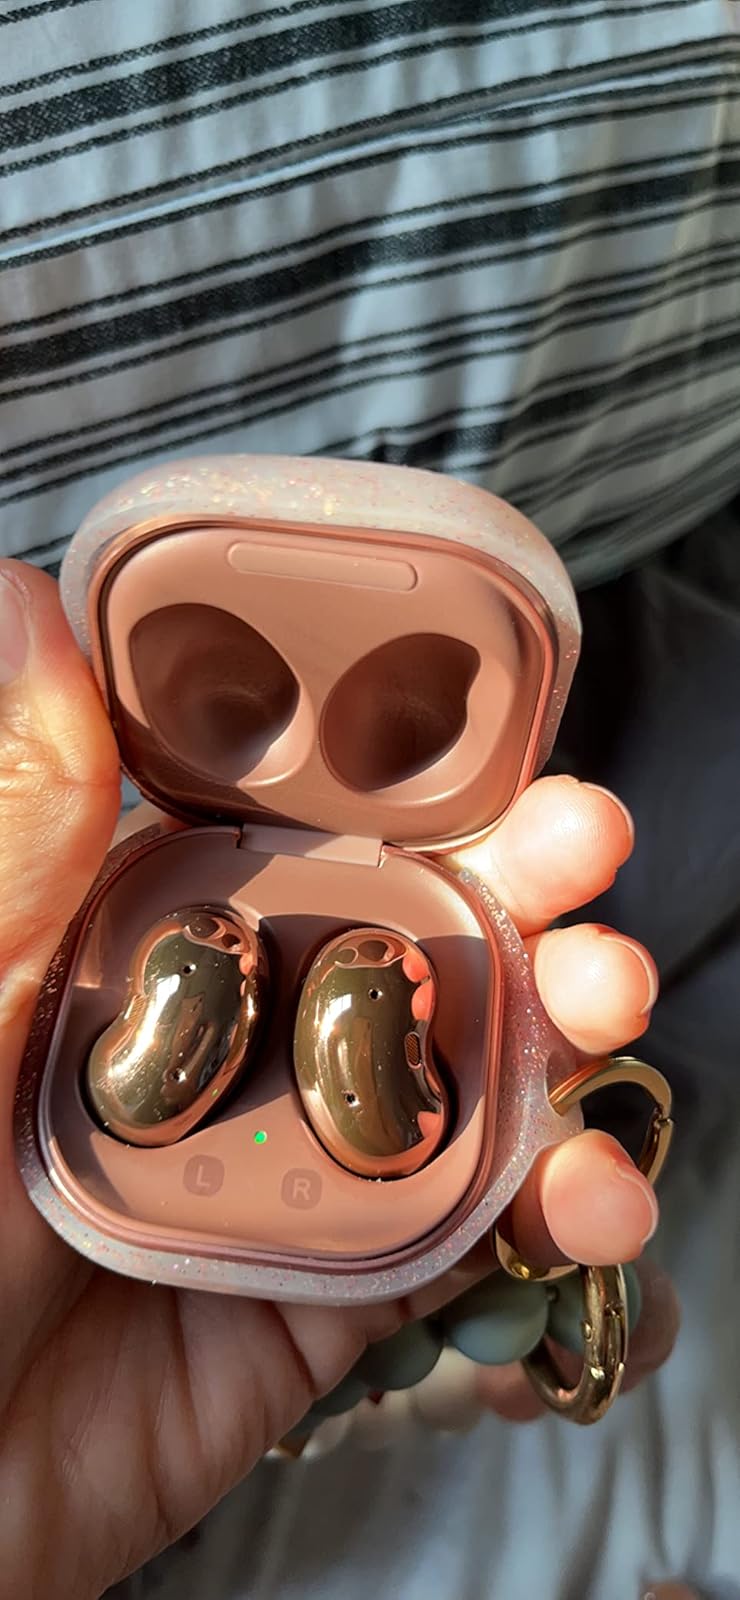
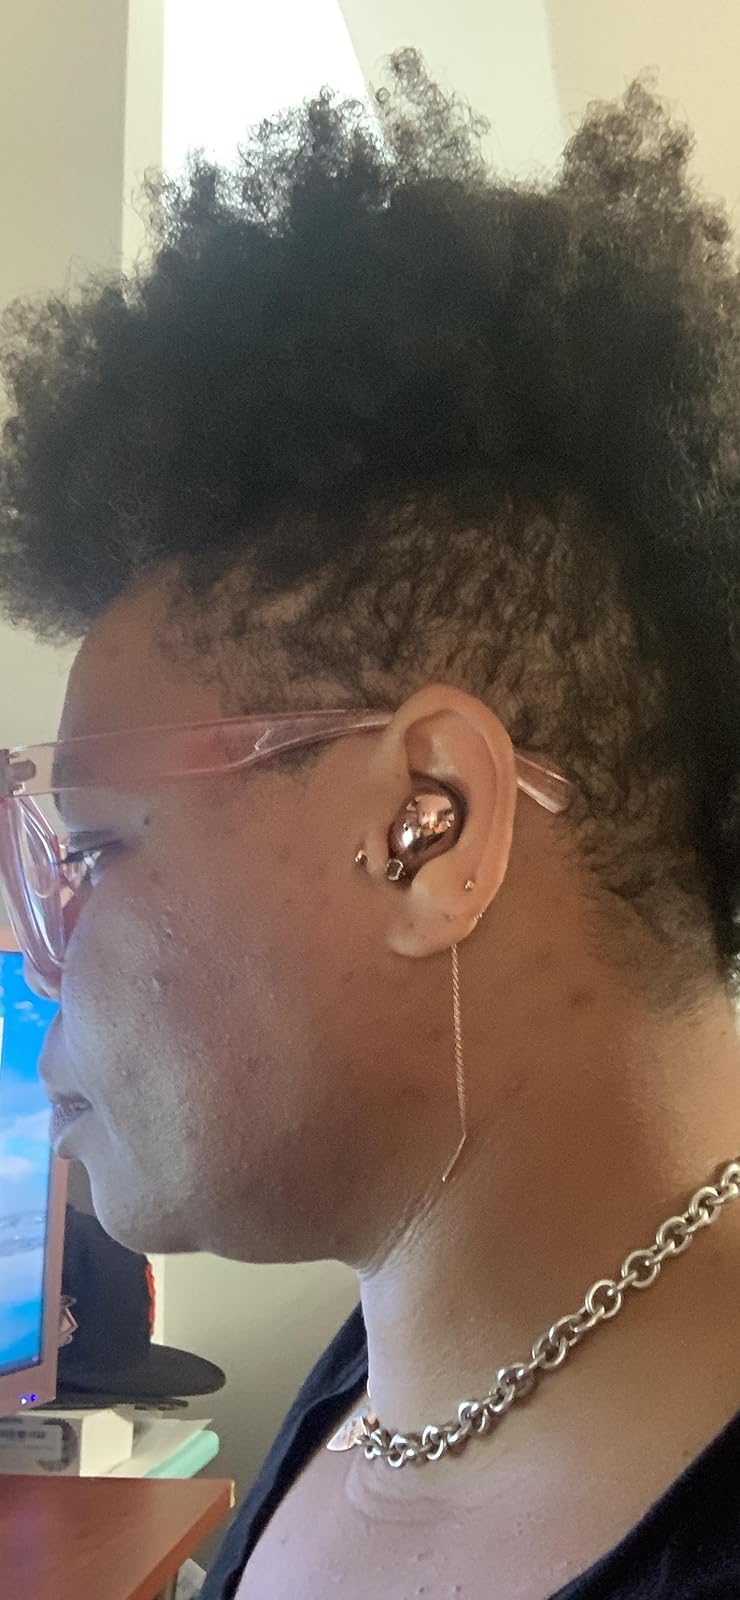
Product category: earbuds
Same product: yes